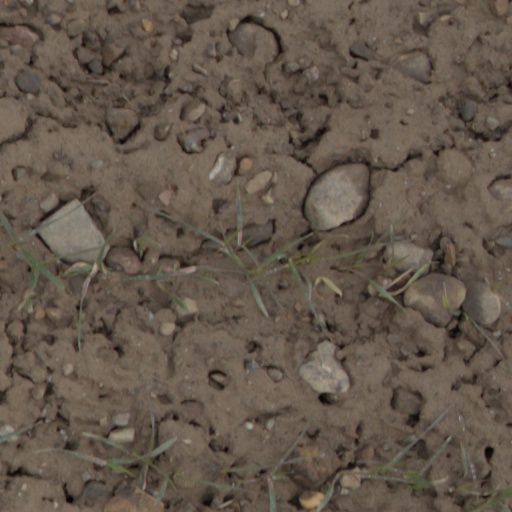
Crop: wheat